Bianchi (company)

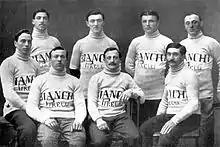
The Bianchi–Pirelli team of the 1911 Giro d'Italia

In 1899, Giovanni Tommaselli won the first international cycling victory for Bianchi at the world championship of track racing: the "Grand Prix of Paris". During the existence of the Bianchi team in Italy in 1919–1920, Bianchi was also a co-sponsor of a French team that was called Peugeot–Bianchi–Pirelli which according to a historical cycling website, the team rode on Peugeot bikes.